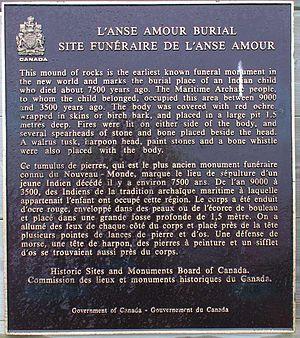
La plaque marquant le tumulus de 7,500 ans à l’Anse-Amour, Labrador.
L'Anse Amour est un hameau dépendant du village de Forteau, situé sur le détroit de Belle-Isle au Labrador, province canadienne de Terre-Neuve-et-Labrador. Il est connu pour son tumulus préhistorique, le plus ancien du Nouveau Monde, et le phare de Point-Amour, le plus haut des Provinces de l'Atlantique. En 2006, la population était tombée à 8 habitants.
Forteau est un village de Terre-Neuve-et-Labrador au Canada, située au sud du Labrador, c'est-à-dire dans la partie continentale de la province.